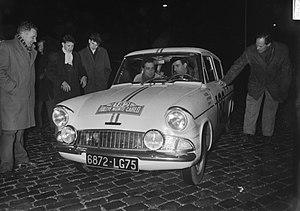
Roger Rivière et Raphaël Géminiani dans leur voiture de course engagée sur le Rallye automobile Monte Carlo 1962
Roger Rivière, né le 23 février 1936 à Saint-Étienne et mort le 1ᵉʳ avril 1976 à Saint-Galmier, est un coureur cycliste professionnel français. Triple champion du monde de poursuite de 1957 à 1959, il compte également un titre de champion de France de la discipline et établit à deux reprises le record de l'heure sur le vélodrome Vigorelli de Milan, en 1957 et 1958.